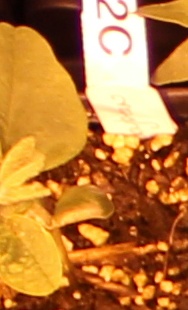
Label: Soybean